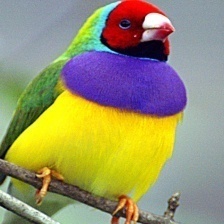
Species: GOULDIAN FINCH
Scientific name: ERYTHRURA GOULDIAE
ImageNet parent category: house_finch